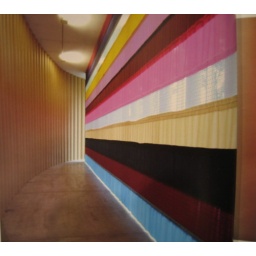
shigeru ban - curtain wall of issey miyake store in tokyo